Pédale douce

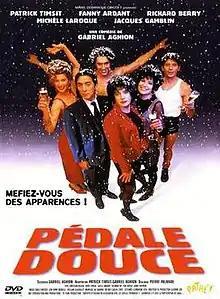
DVD cover

Pédale douce (Soft Pedal) is a 1996 French comedy film directed by Gabriel Aghion. Fanny Ardant won the 1997 César Award for Best Actress for her performance as Eva.